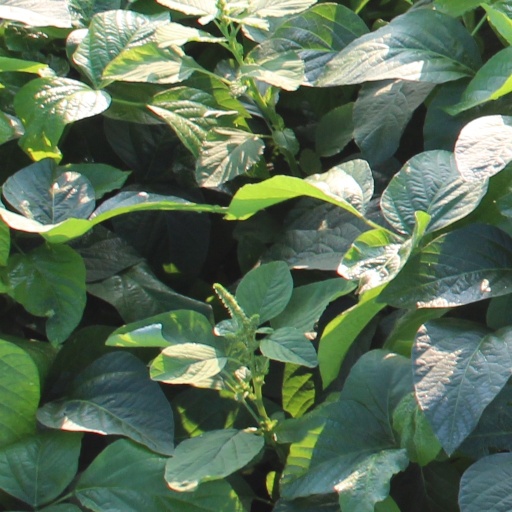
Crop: soybean